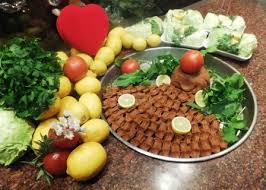
Yemek: cig_kofte